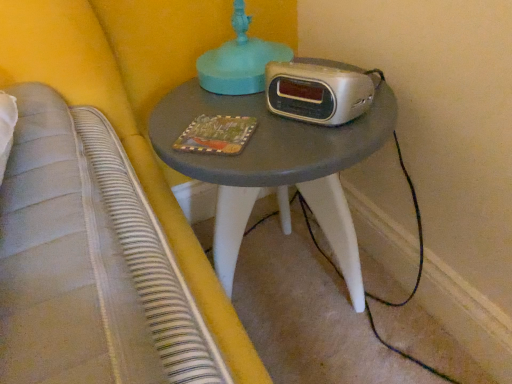
Question: In the image, there is a wooden painted book at center. Find a few points in the vacant space in front of wooden painted book at center. Your answer should be formatted as a list of tuples, i.e. [(x1, y1)], where each tuple contains the x and y coordinates of a point satisfying the conditions above. The coordinates should be between 0 and 1, indicating the normalized pixel locations of the points in the image.
Answer: [(0.450, 0.412)]